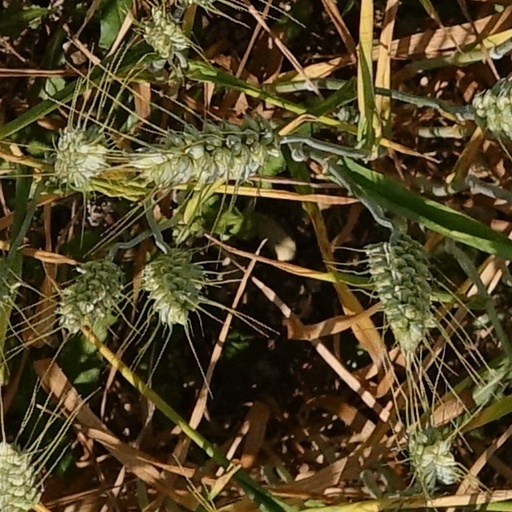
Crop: wheat